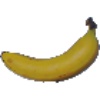
Label: Banana 1